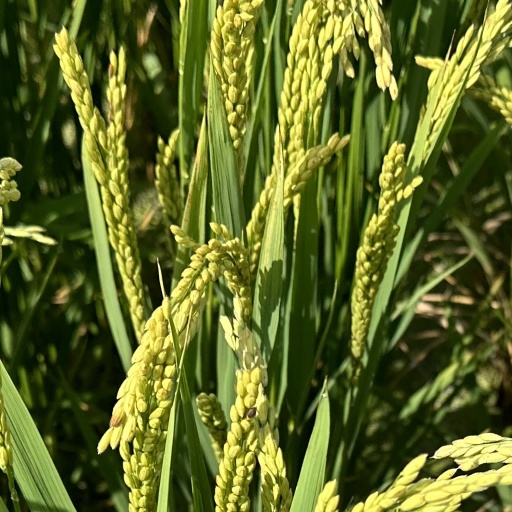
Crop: rice